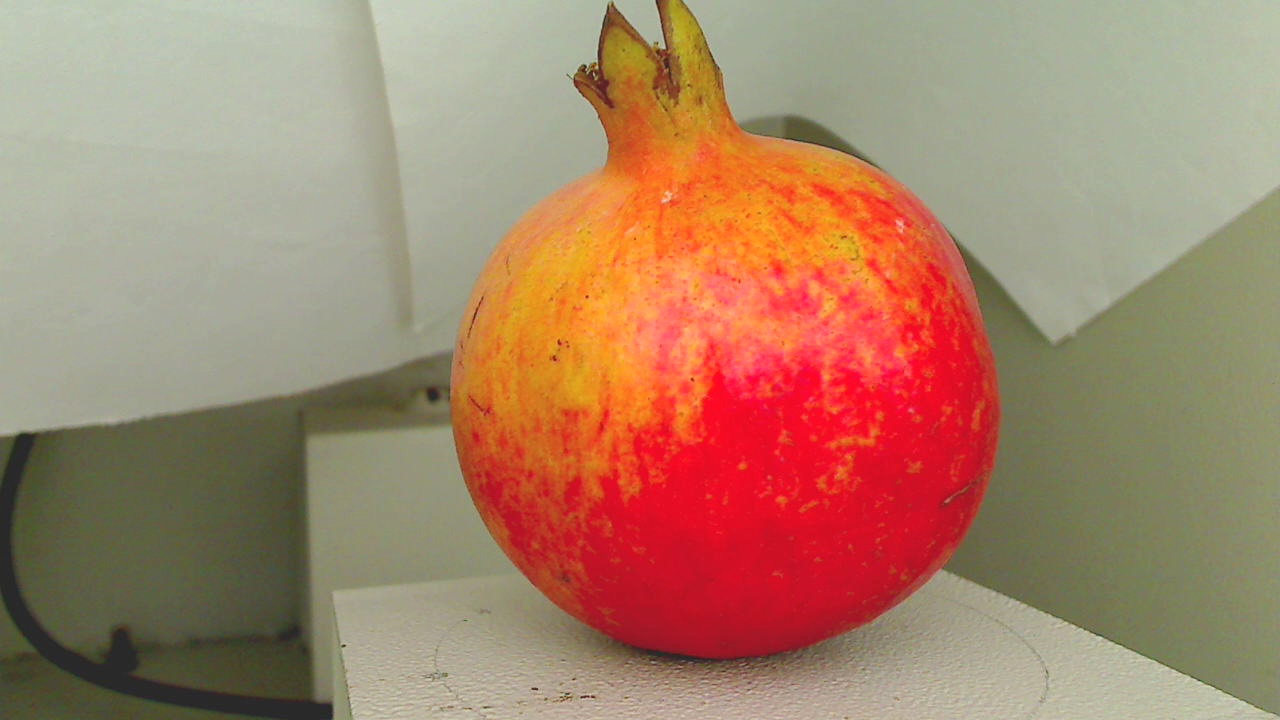
Grade: grade-3
Quality: quality-1